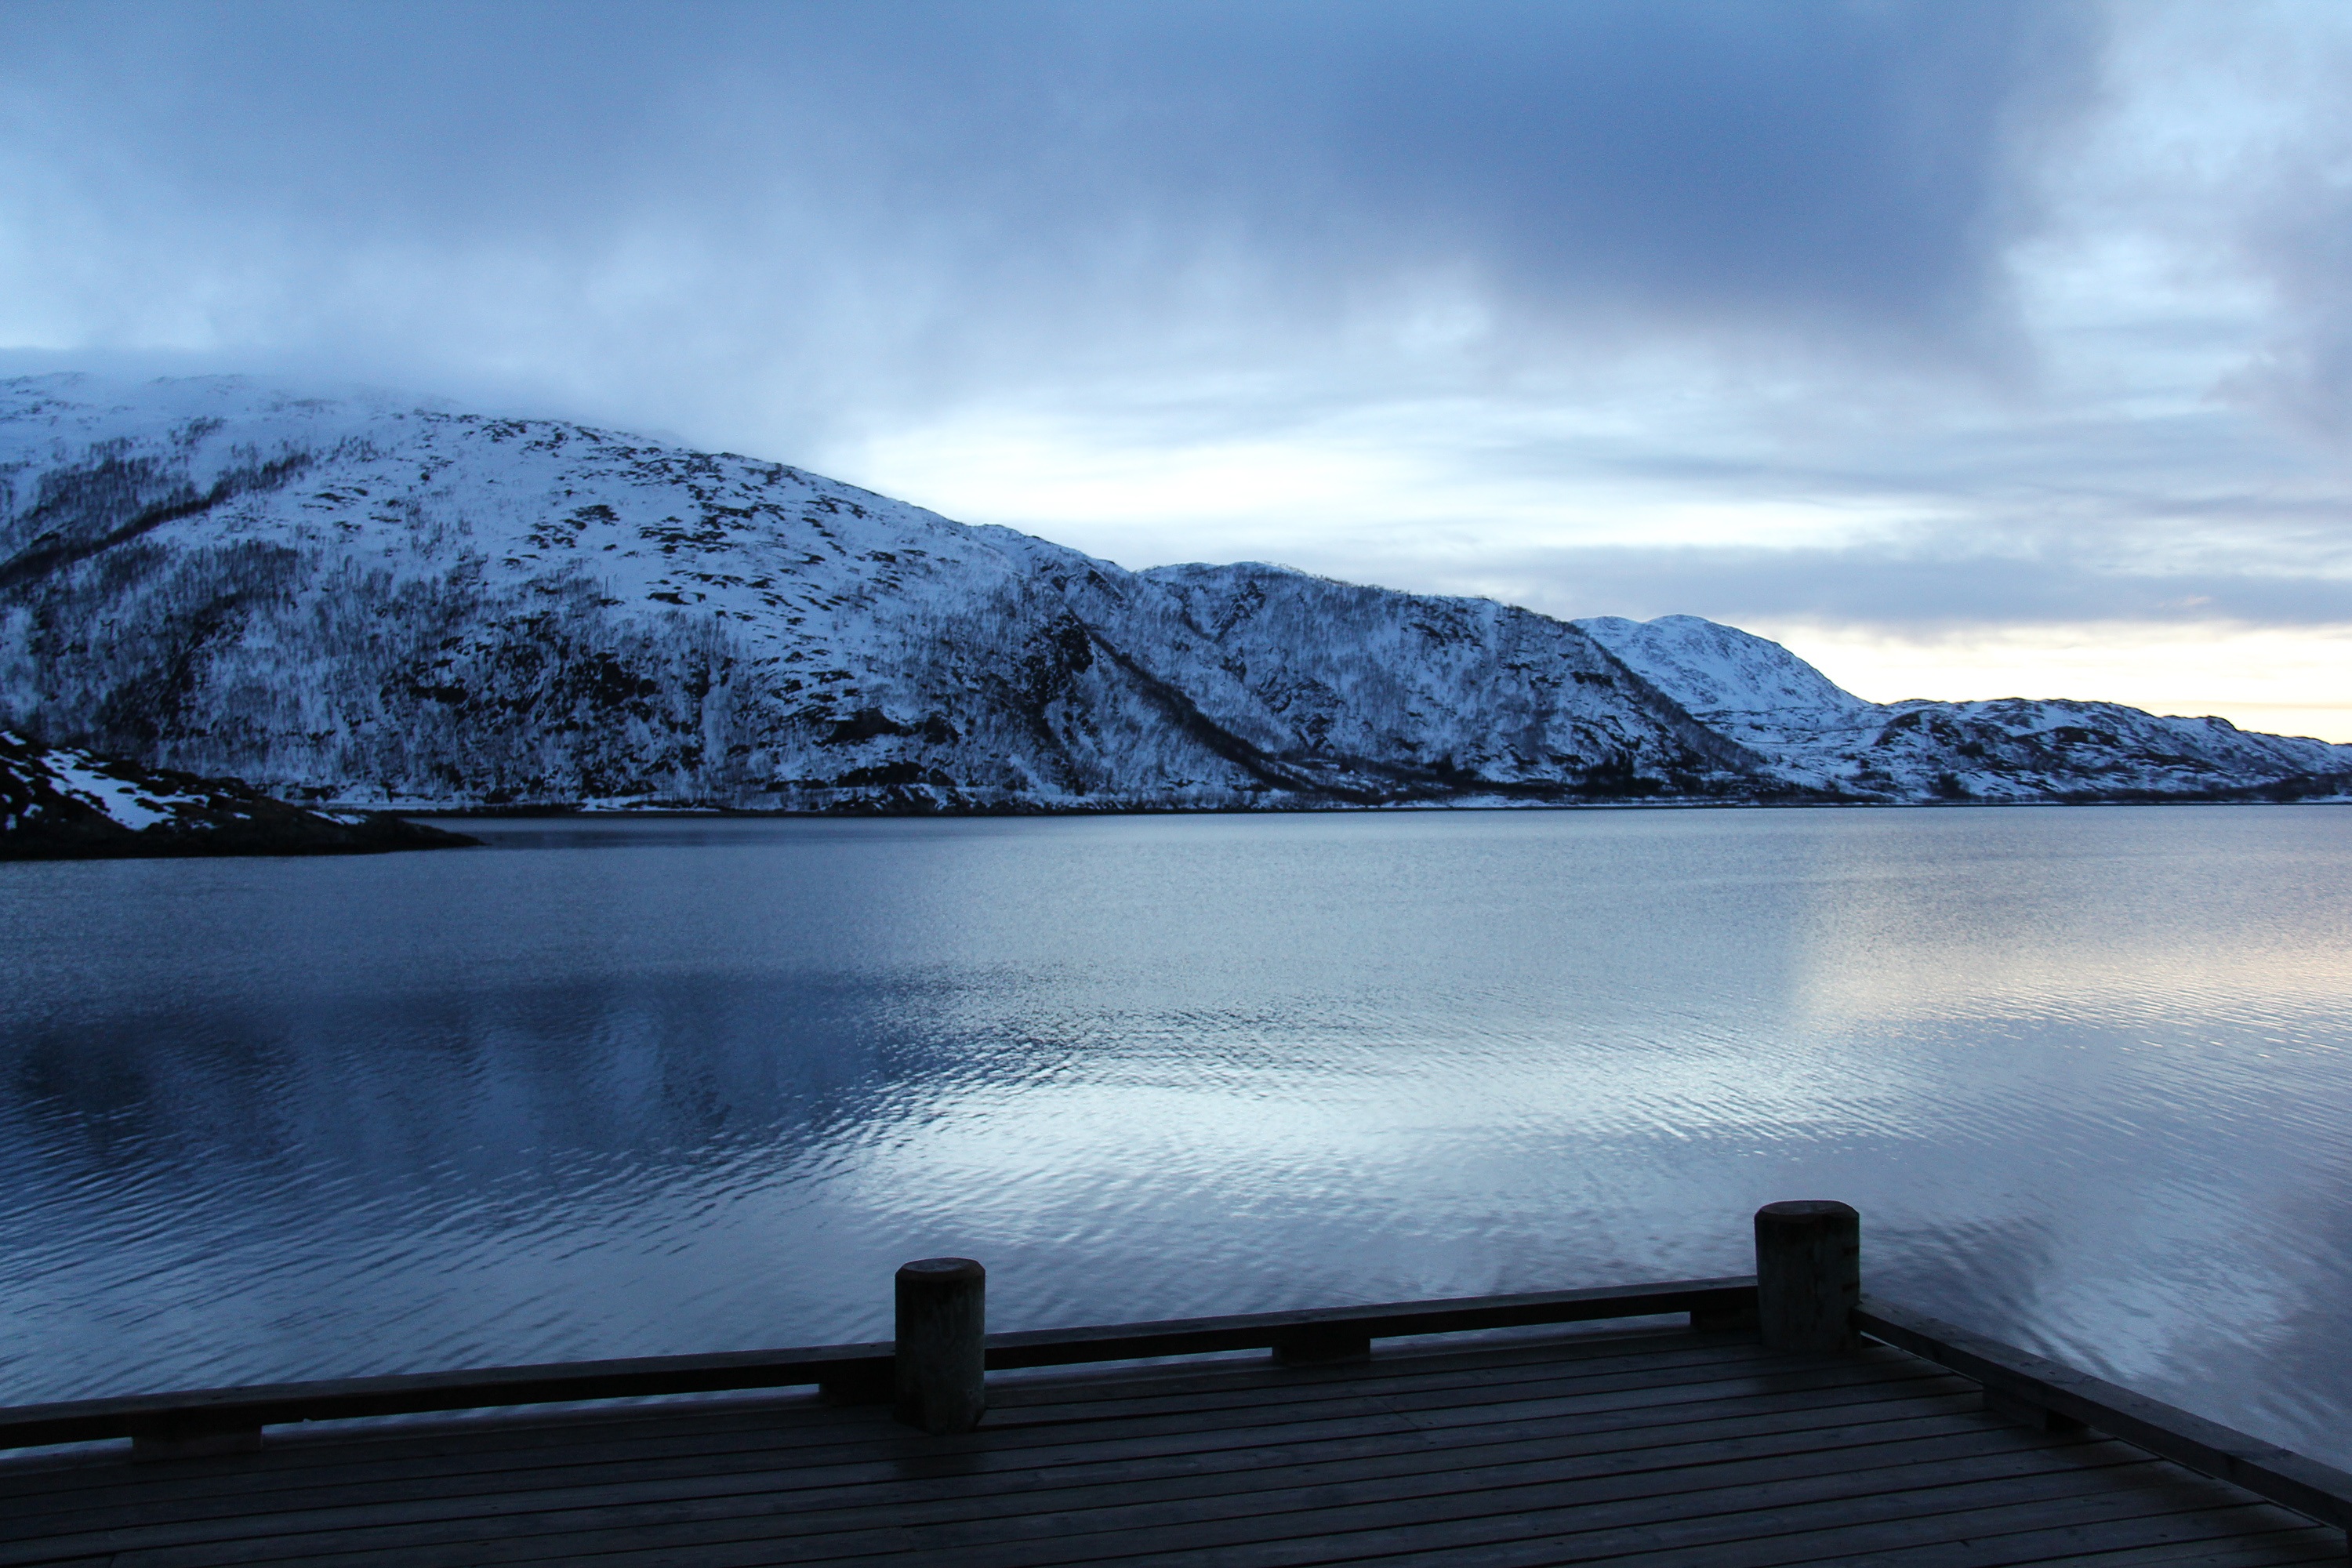
landscape, sea, coast, water, ocean, horizon, mountain, snow, winter, cloud, sky, sunrise, morning, wave, lake, dawn, mountain range, travel, dusk, europe, ice, reflection, glacier, weather, blue, fjord, reservoir, arctic, season, amazing, beautiful, loch, norway, scandinavia, landform, tromso, lauklines kystferie, kvaloya, kval ysletta, atmospheric phenomenon, mountainous landforms, glacial landform